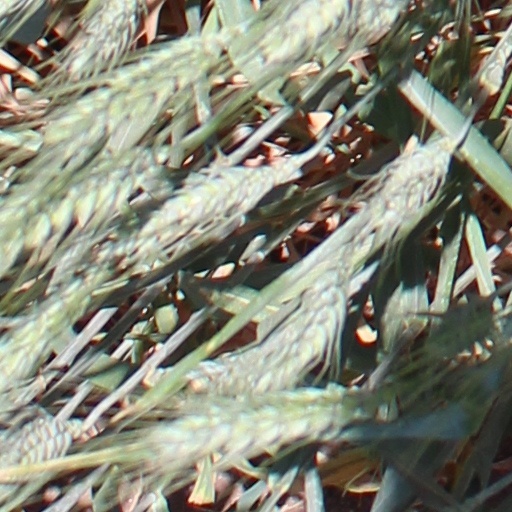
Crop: wheat